United States Life-Saving Service

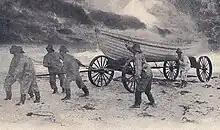
1906 postcard captioned, "The start of the life-boat, Cape Cod"

Still not officially recognized as a service, the system of stations languished until 1871 when Sumner Increase Kimball was appointed chief of the Treasury Department's Revenue Marine Division. One of his first acts was to send Captain John Faunce of the Revenue Marine Service on an inspection tour of the lifesaving stations. Captain Faunce's report noted that "apparatus was rusty for want of care and some of it ruined."